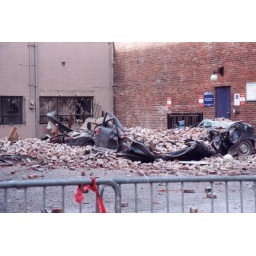
Couple of crushed cars under that partially collapse wall